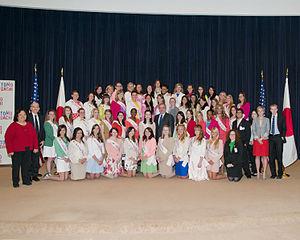
Satchel Ronan O'Sullivan Farrow, né le 19 décembre 1987 à New York, et plus connu sous le nom de Ronan Farrow, est un militant des droits de l'homme, ancien conseiller du gouvernement américain. Avocat de formation, il est également journaliste et lauréat du prix Pulitzer en 2018 pour son enquête sur l'affaire Harvey Weinstein.